Eve Shepherd

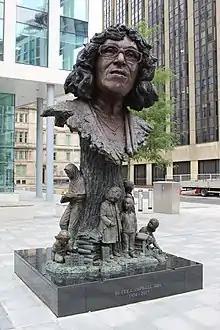
Shepherd's Statue of Betty Campbell, in Cardiff

Shepherd was born in Sheffield in 1976. She started work, aged 17, as an apprentice to sculptor Anthony Bennett, and then joined the production resource company The Scenic Route, with whom she worked from 1992 to 1997, latterly heading their sculpture department. She studied sculpture at Chelsea College of Art and Design in 2001–2002.